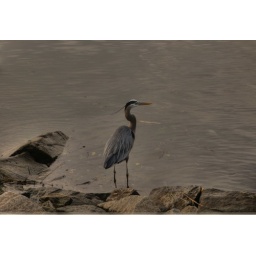
Bird shot in HDR colors blended in nice, rocks and bird and water.